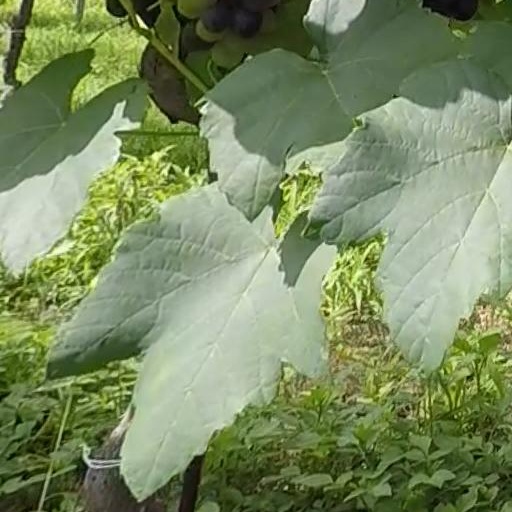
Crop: grape